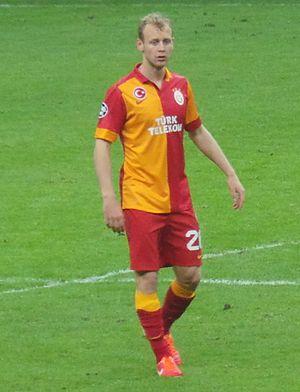
Semih Kaya est un footballeur turc né le 24 février 1991 à Pergame dans la Province d'Izmir. Il évolue au poste de défenseur central et joue actuellement au club du Sparta Prague.